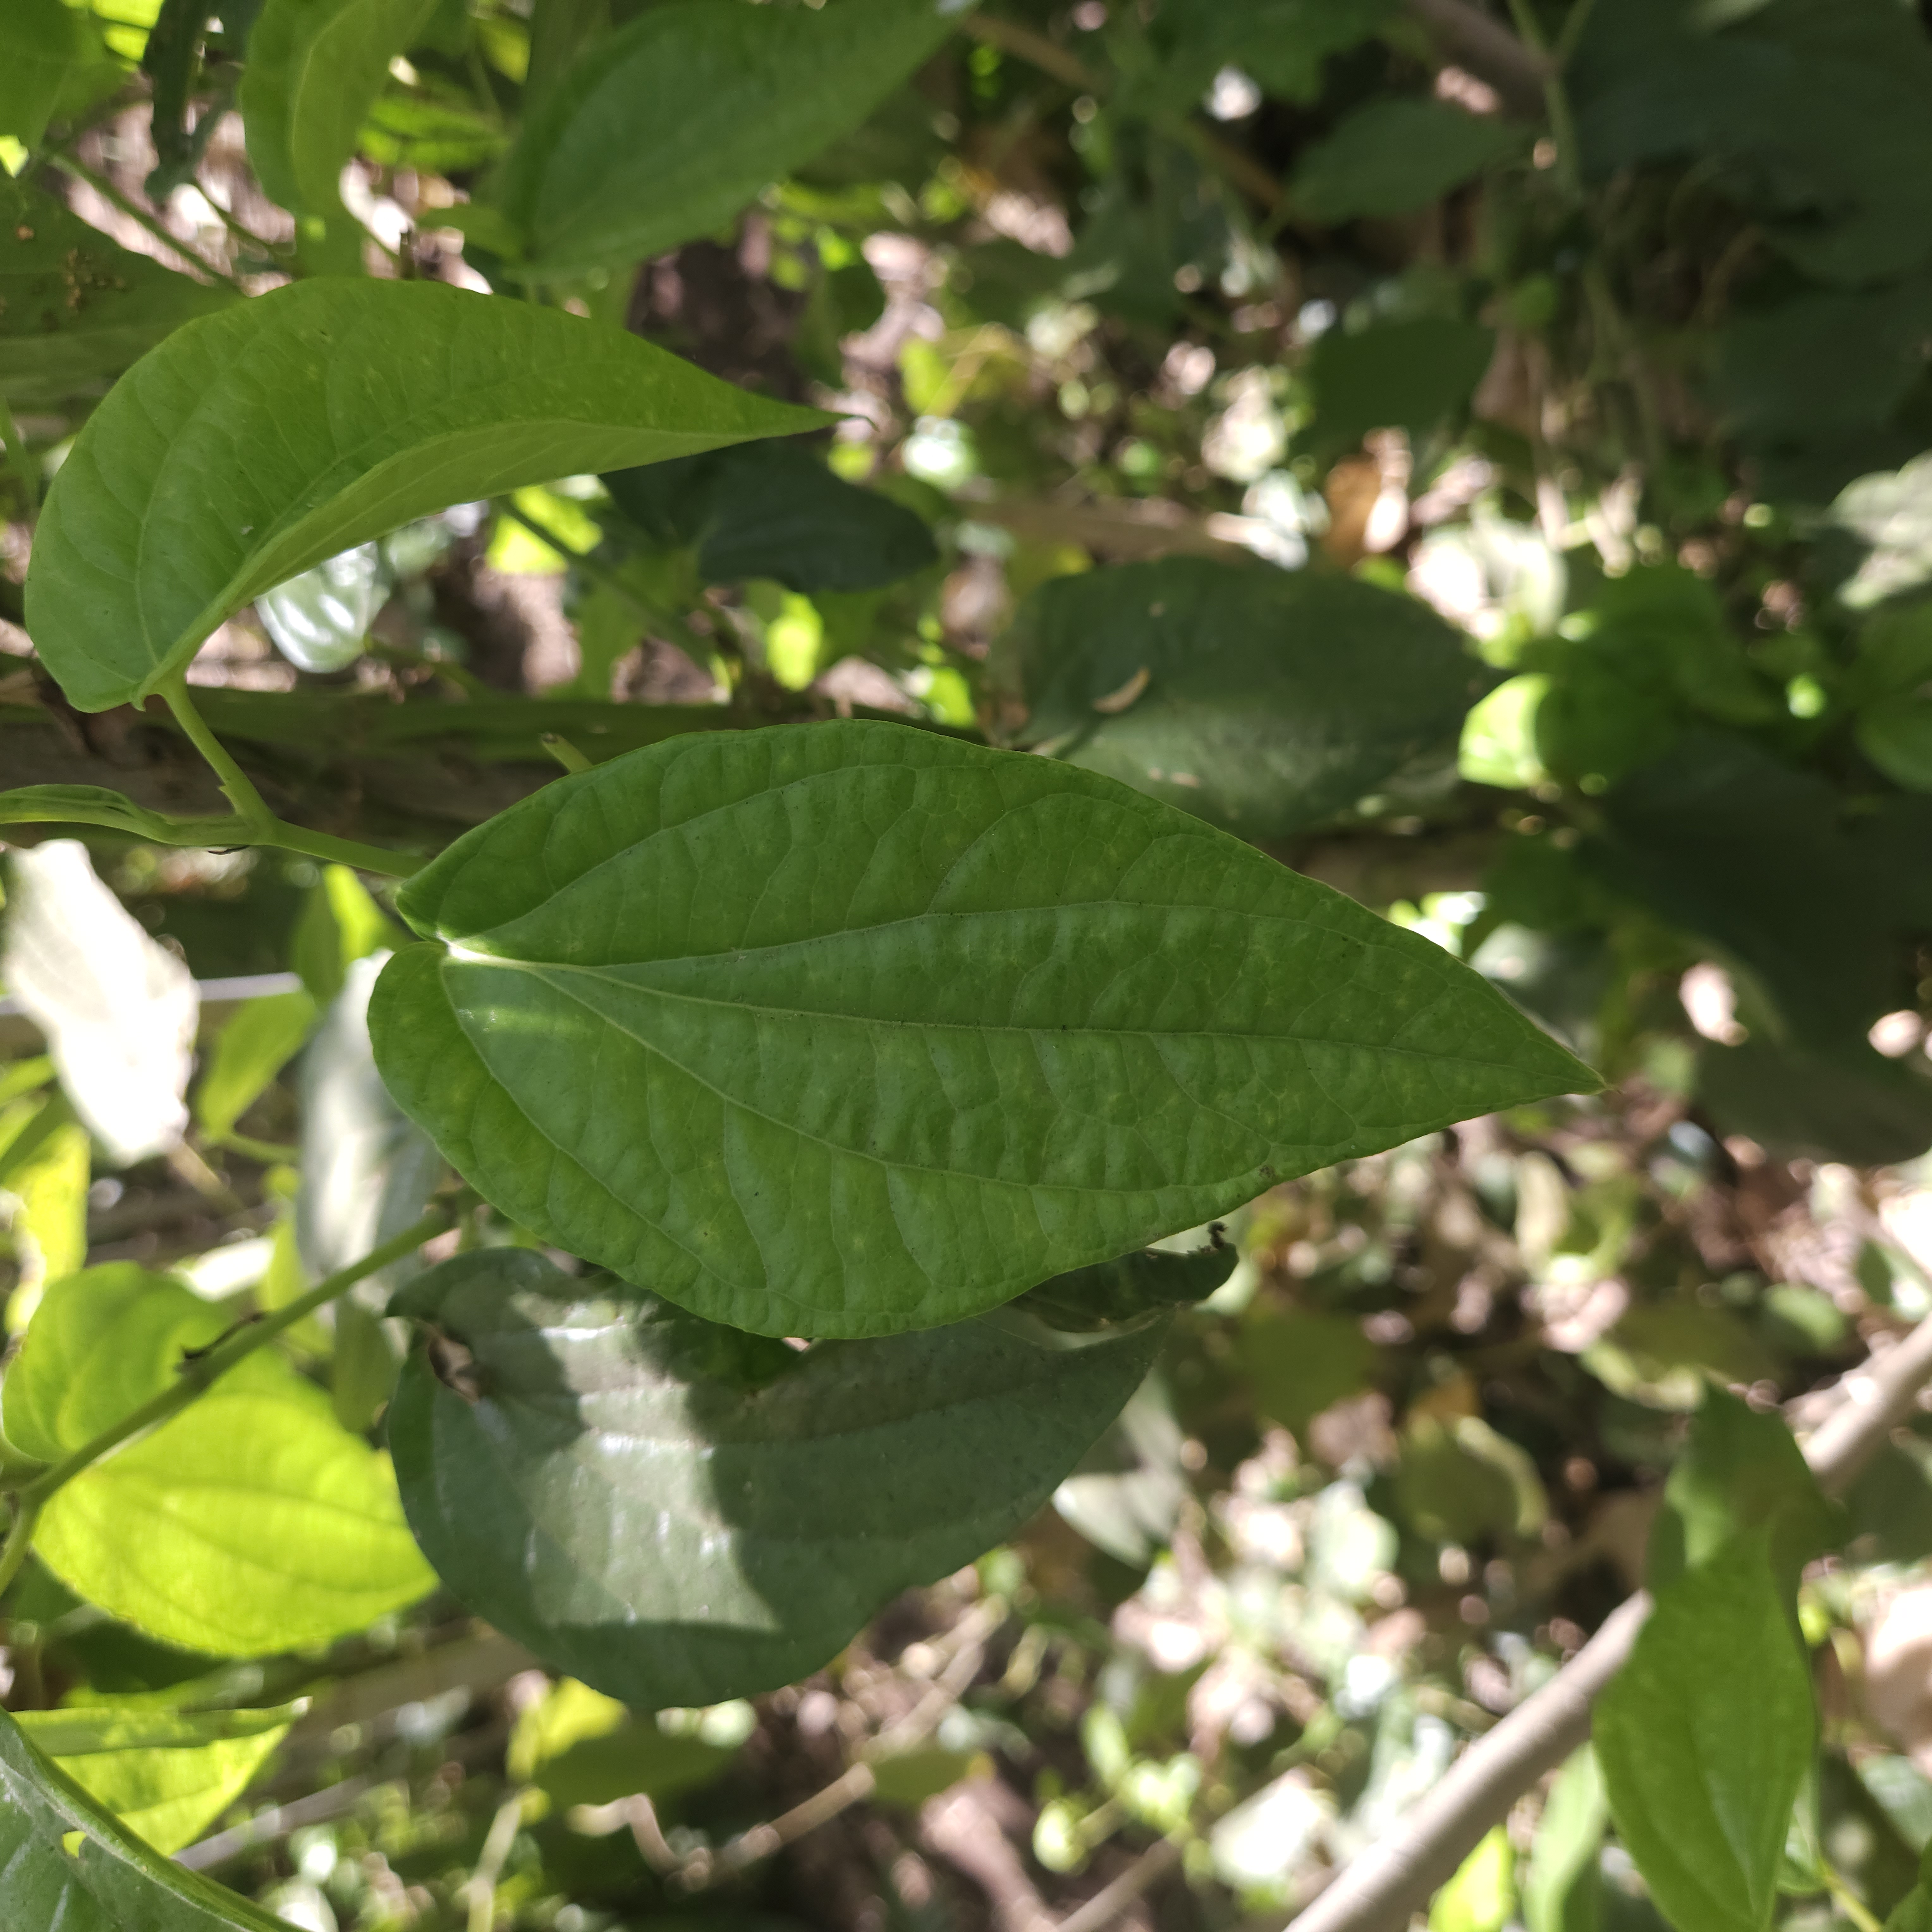
Label: Healthy